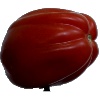
Label: Tomato Heart 1